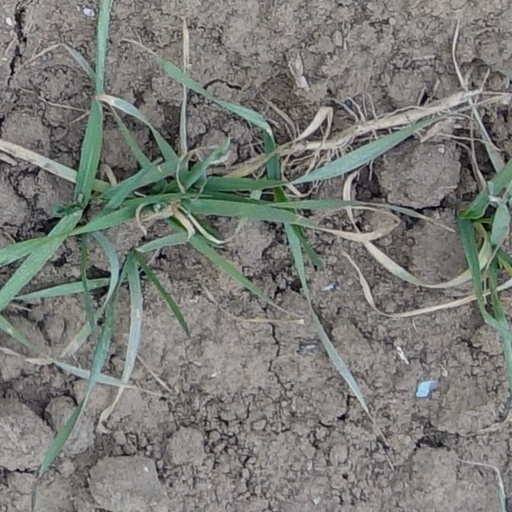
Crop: wheat